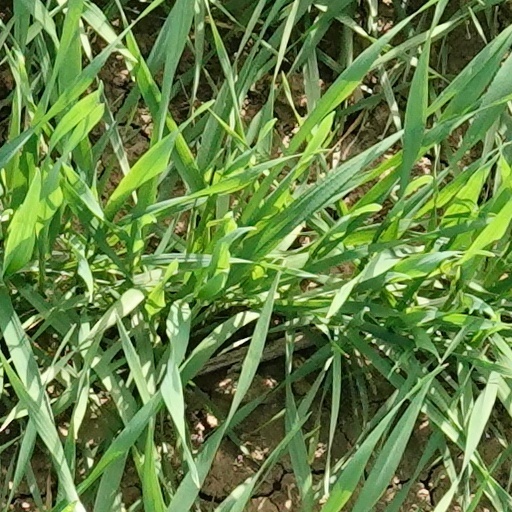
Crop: wheat